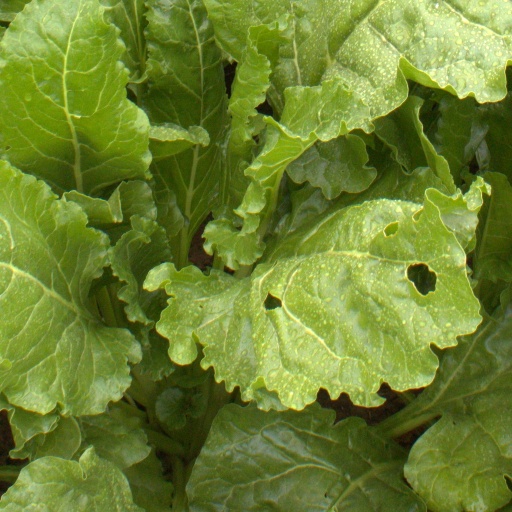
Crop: sugar beet